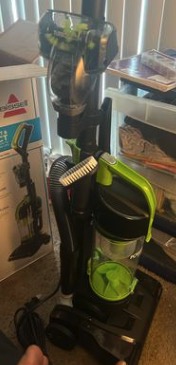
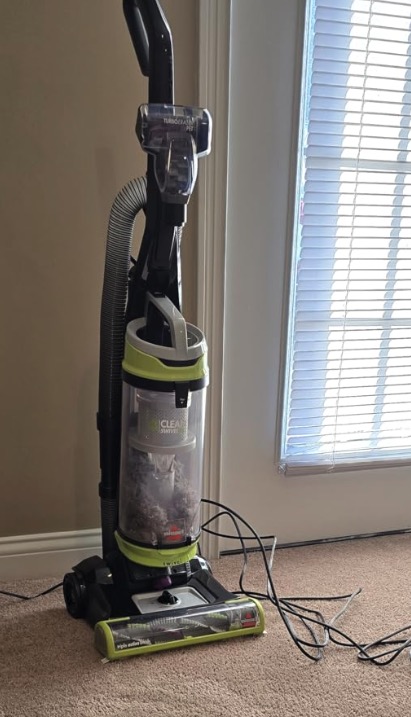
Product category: items_vacuum
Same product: no